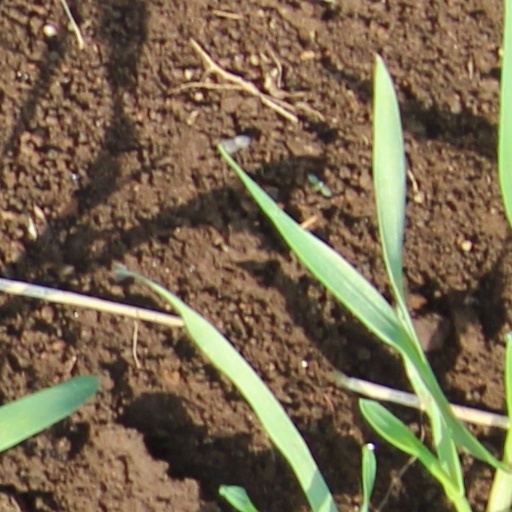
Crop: wheat